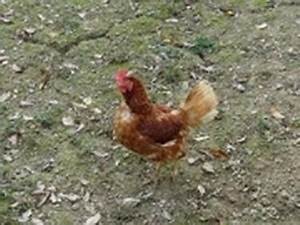
Label: chicken